Daniel Viglietti

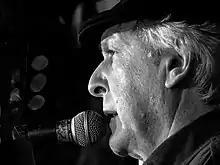

Daniel Alberto Viglietti Indart (24 July 1939 – 30 October 2017) was an Uruguayan folk singer, guitarist, composer, and political activist. He was one of the main exponents of Uruguayan popular song and also of the "Nueva Canción" or "New Song" of the 1960s and early 1970s.